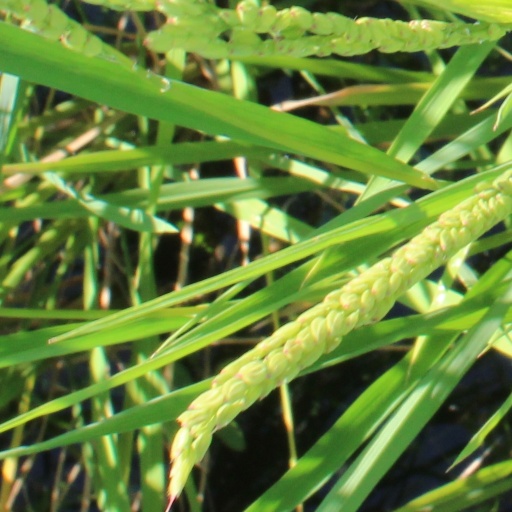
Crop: rice